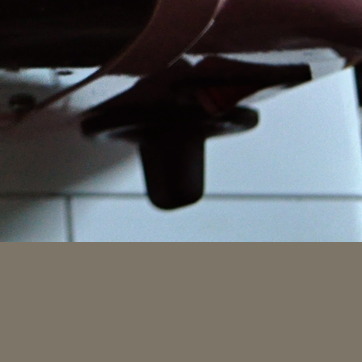
Material: plastic